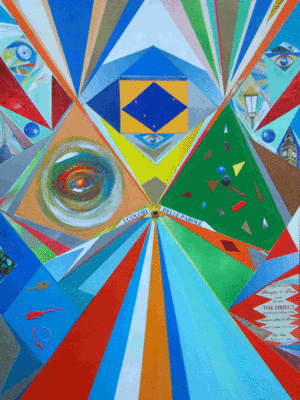
Aeronwy Bryn Thomas Ellis est une écrivaine et poète anglaise, fille du poète gallois Dylan Thomas et de la danseuse Caitlin MacNamara.